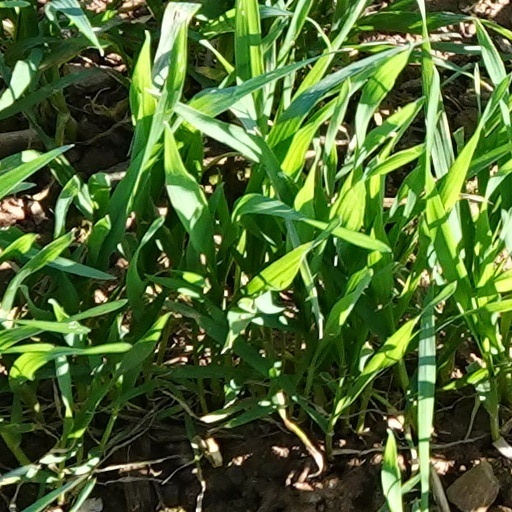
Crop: wheat